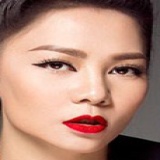
ca sĩ Thu Minh